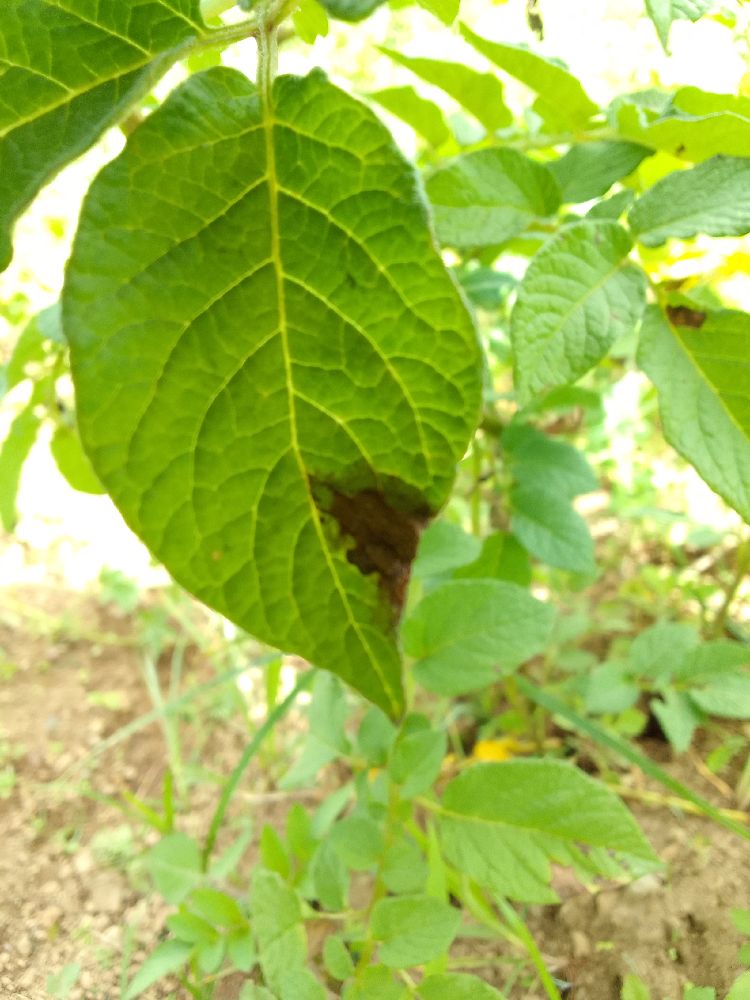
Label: Late blight